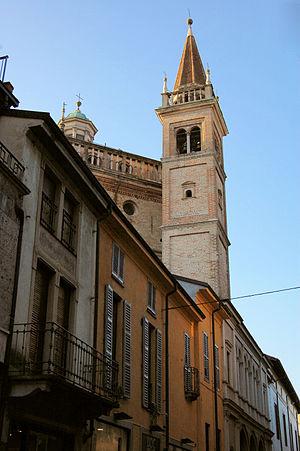
Le Tempio Civico della Beata Vergine Incoronata est une église située à Lodi, en Lombardie, considérée comme l'un des chefs-d'œuvre de la Renaissance de l'art lombard. L'église a été conçue en 1488 par Giovanni Battagio, continuée par Gian Giacomo Dolcebuono et achevée par Giovanni Antonio Amadeo. L'édifice a été construit aux frais de la commune de Lodi d'où la dénomination de Civico. L'église est construite sur un site précédemment occupé par une maison de prostitution.